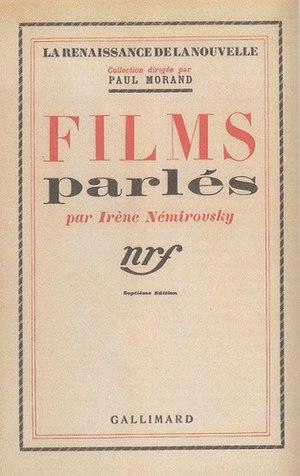
Page de couverture d'un volume de la Collection «
Irène Némirovsky est une romancière russe d'expression française, née à Kiev le 11 février 1903 et morte le 19 août 1942 à Auschwitz. Auteur à succès dans la France des années 1930 mais oubliée après la Seconde Guerre mondiale, elle est le seul écrivain à qui le prix Renaudot ait été décerné à titre posthume, en 2004, pour son roman inachevé Suite française.